Christian Adolph Klotz

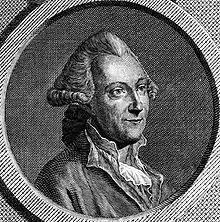
Christian Adolph Klotz.

Christian Adolph Klotz (13 November 1738 – 31 December 1771) was a German philologist and controversialist. He is a notable representative of the transition period between the Age of Enlightenment and Sturm und Drang.